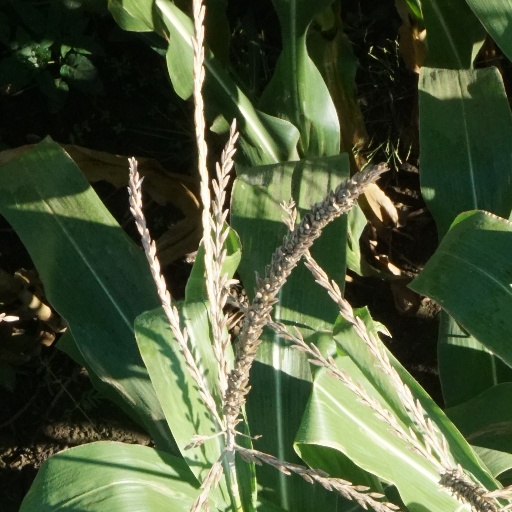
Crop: maize; corn